Jaya Jaya Myra

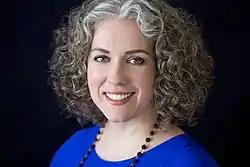
Jaya Jaya Myra

Jaya Jaya Myra is a published author and speaker on natural health, wellness, spirituality and mind-body wellbeing. Her work emphasizes integrative mind-body approaches to wellness and stress reduction. She is based in New York City.